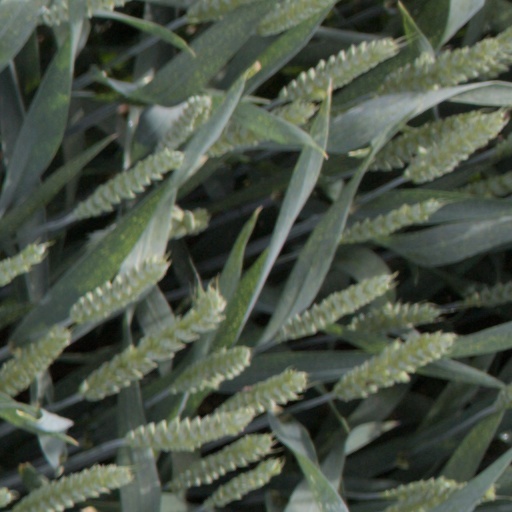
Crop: wheat